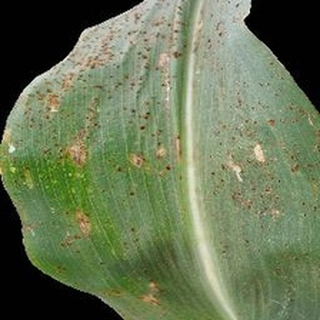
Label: corn_common_rust